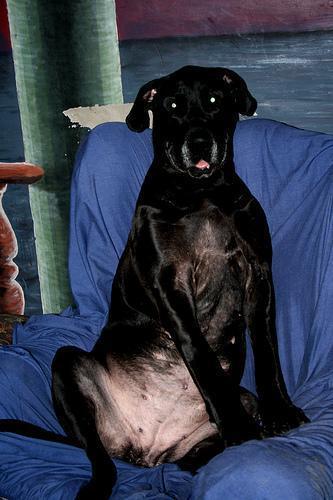
Great_Dane